Jesús Hilario Tundidor

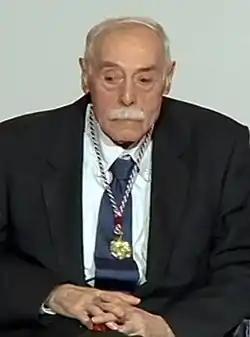
Jesús Hilario Tundidor, 2014

Premio Castilla y León de las Letras (2013, received in 2014)